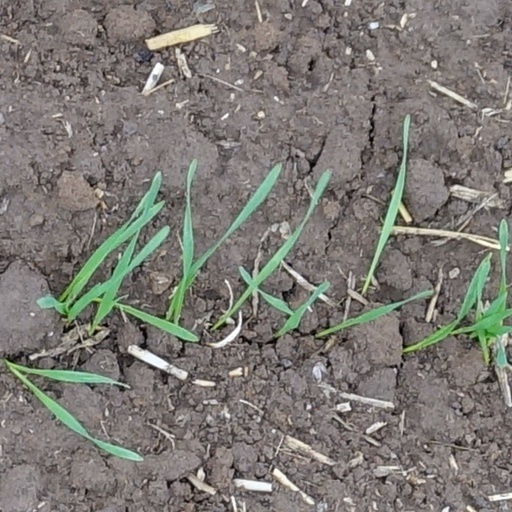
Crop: wheat